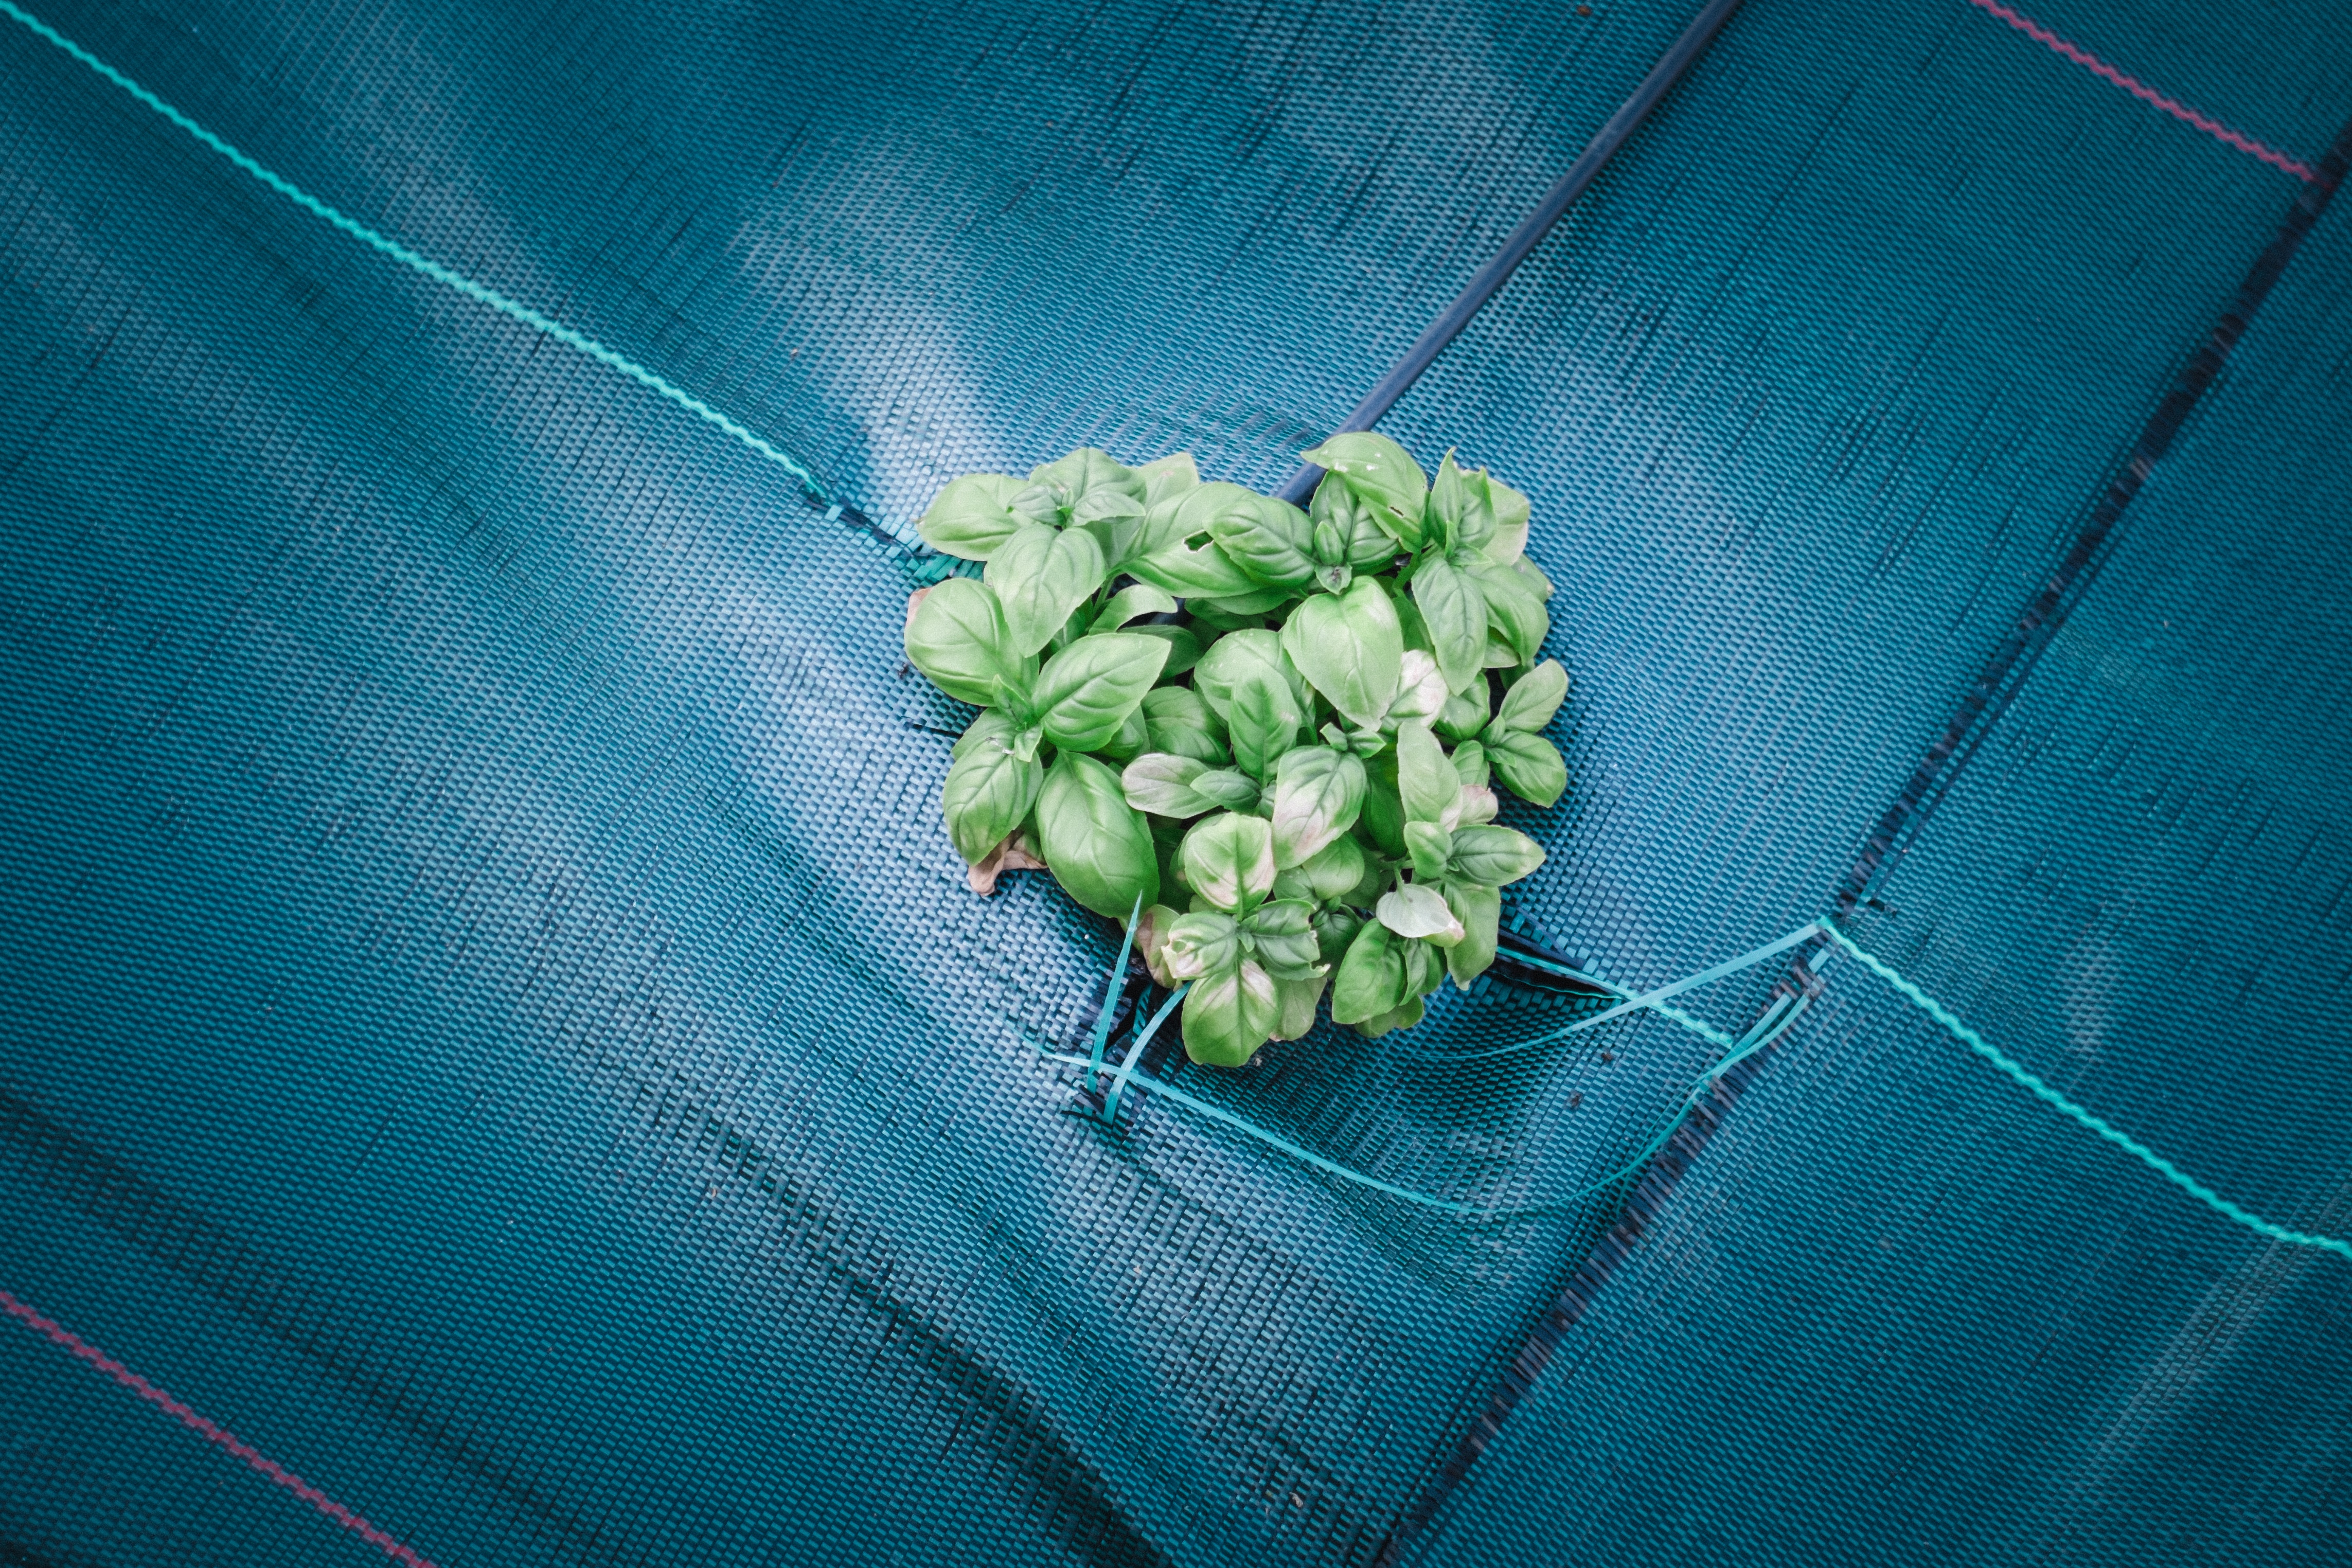
plant, leaf, flower, petal, green, blue, yellow, macro photography, flowering plant, land plant